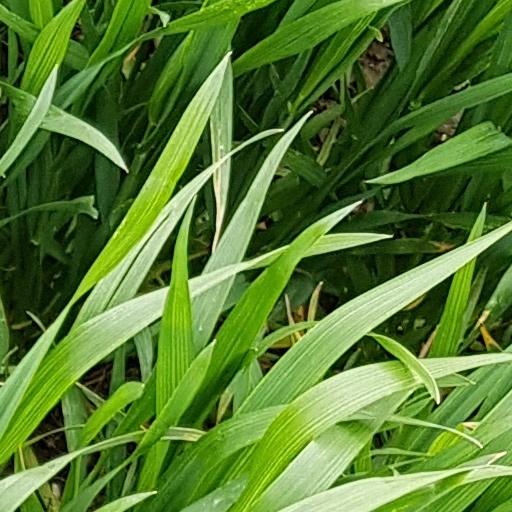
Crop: wheat